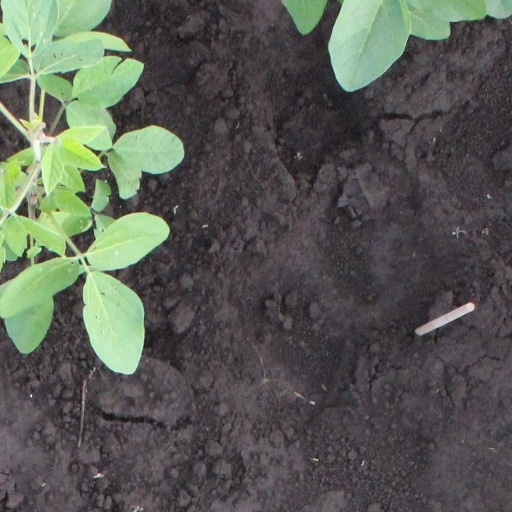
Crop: soybean